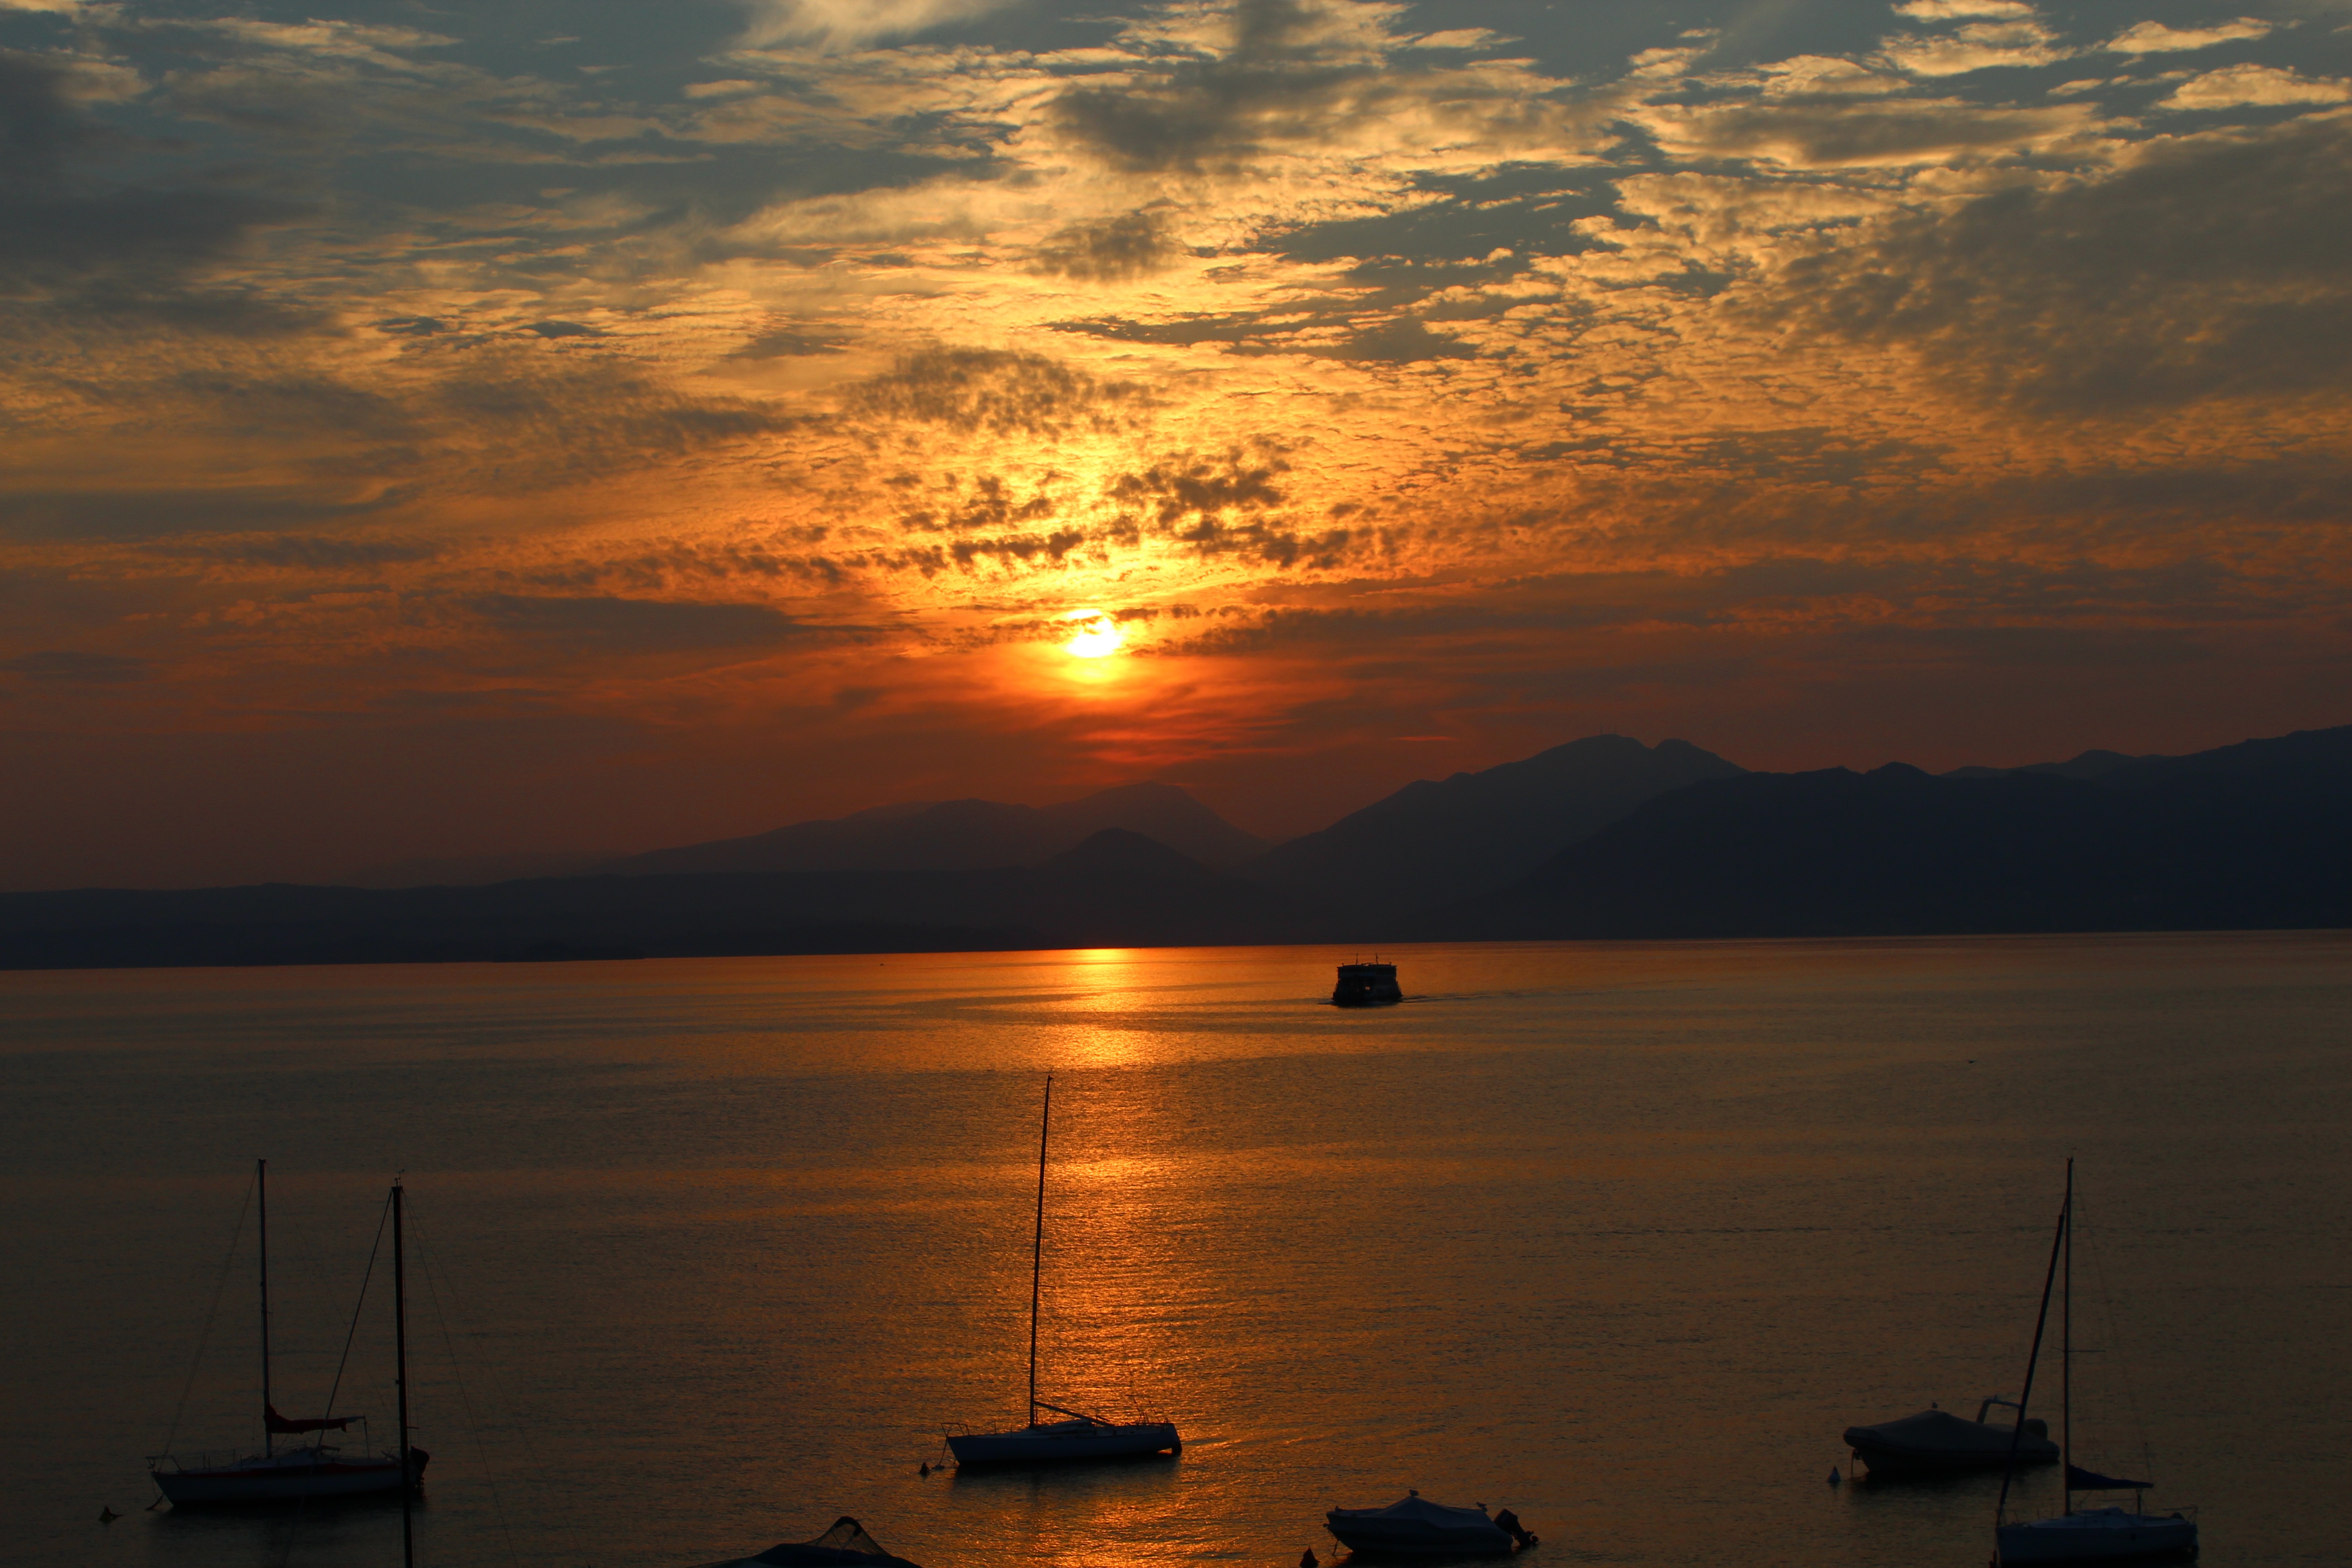
sea, water, nature, ocean, horizon, cloud, sky, sun, sunrise, sunset, morning, lake, dawn, dusk, evening, reflection, holiday, bay, romance, garda, ferry, clouds, mood, abendstimmung, afterglow, evening sky, sailing boats